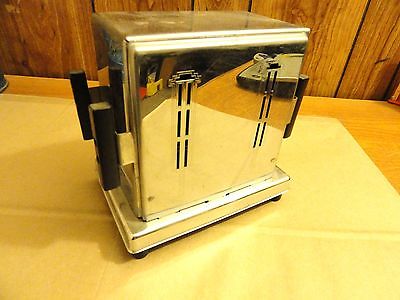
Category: toaster